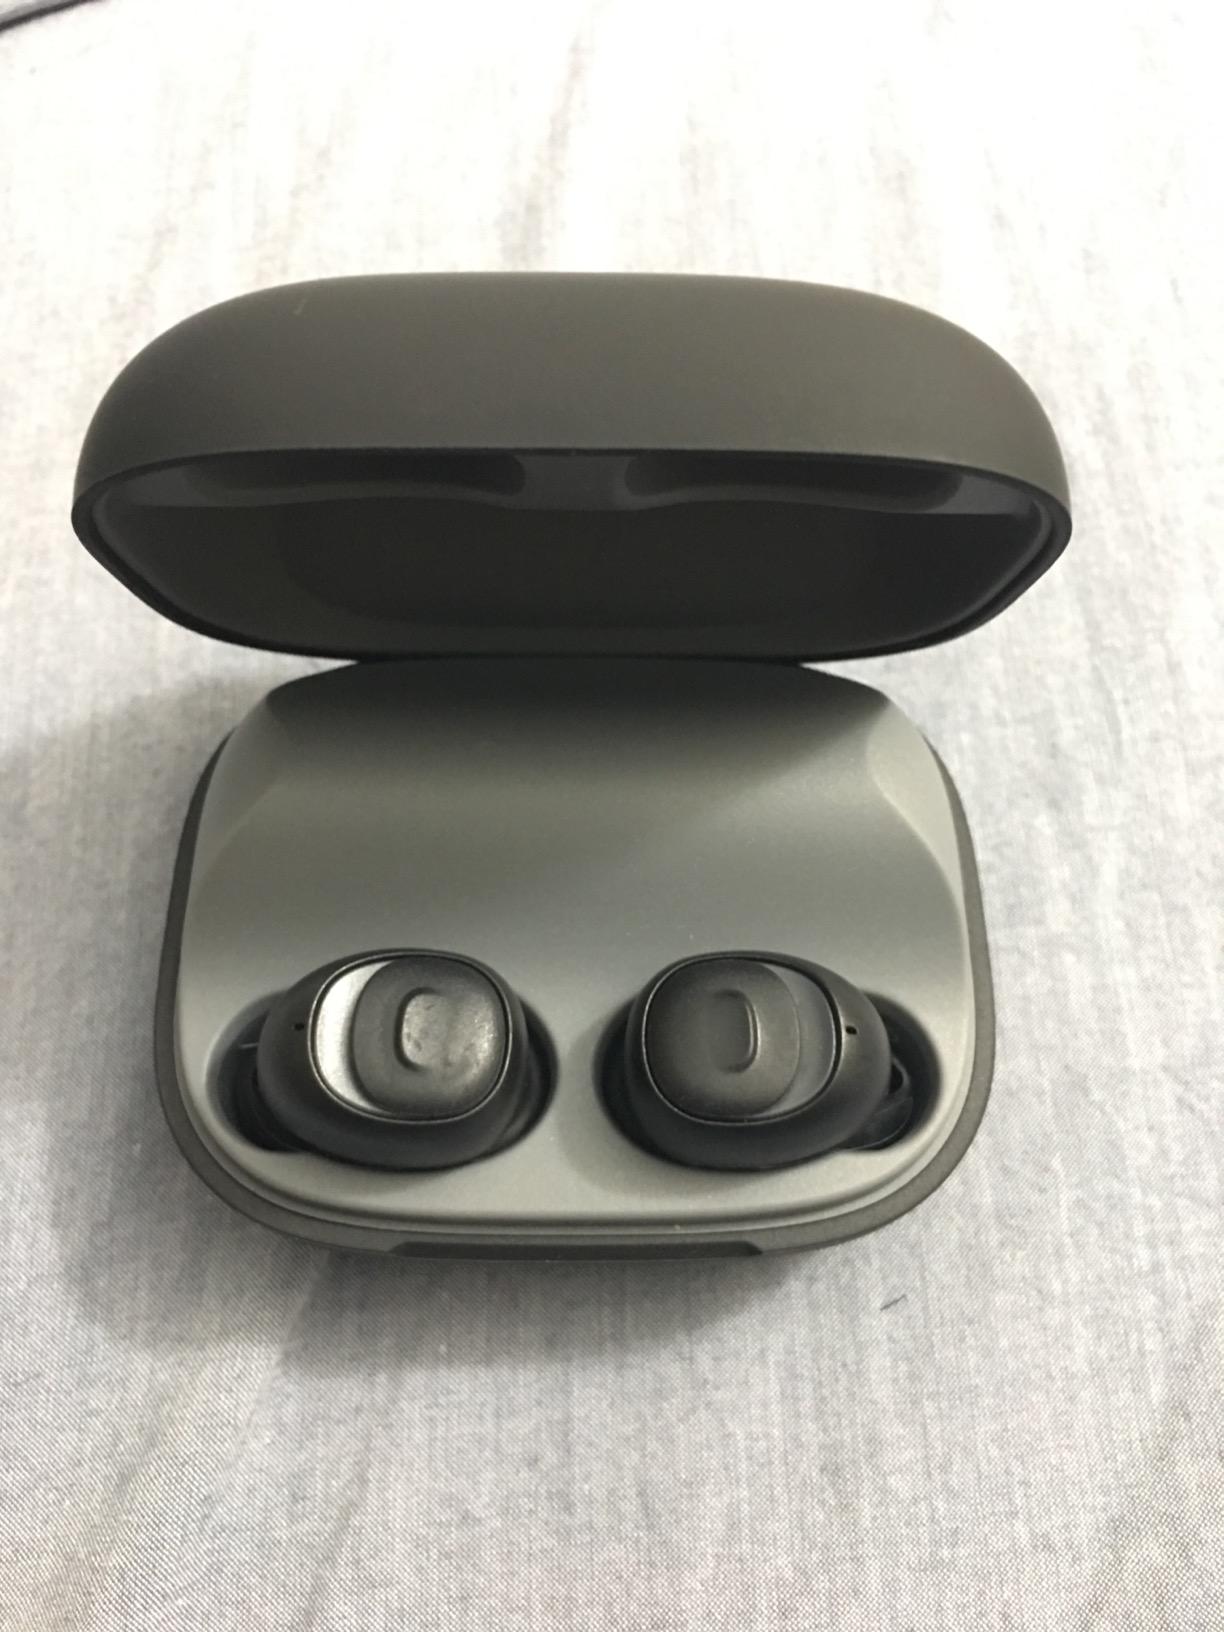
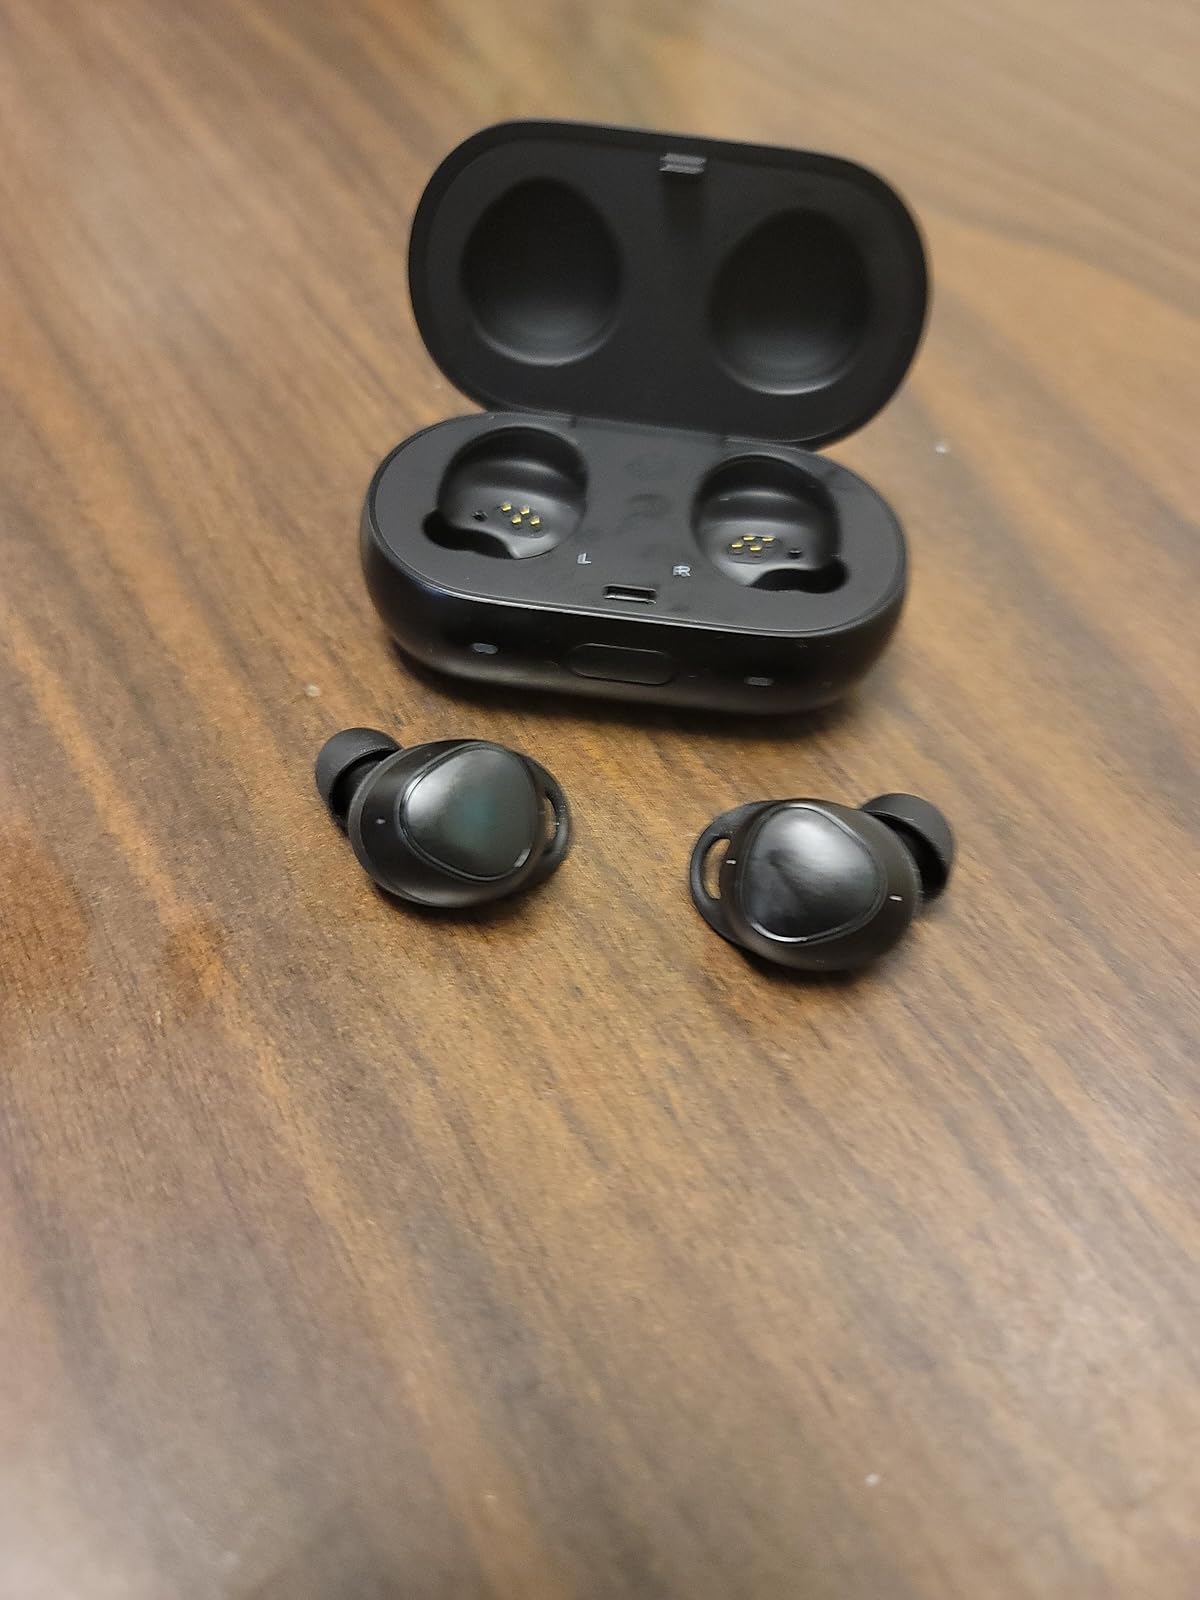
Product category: earbuds
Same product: no